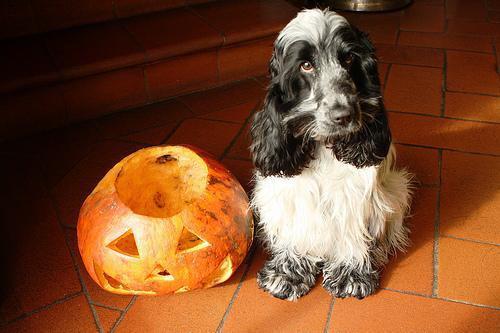
english cocker spaniel